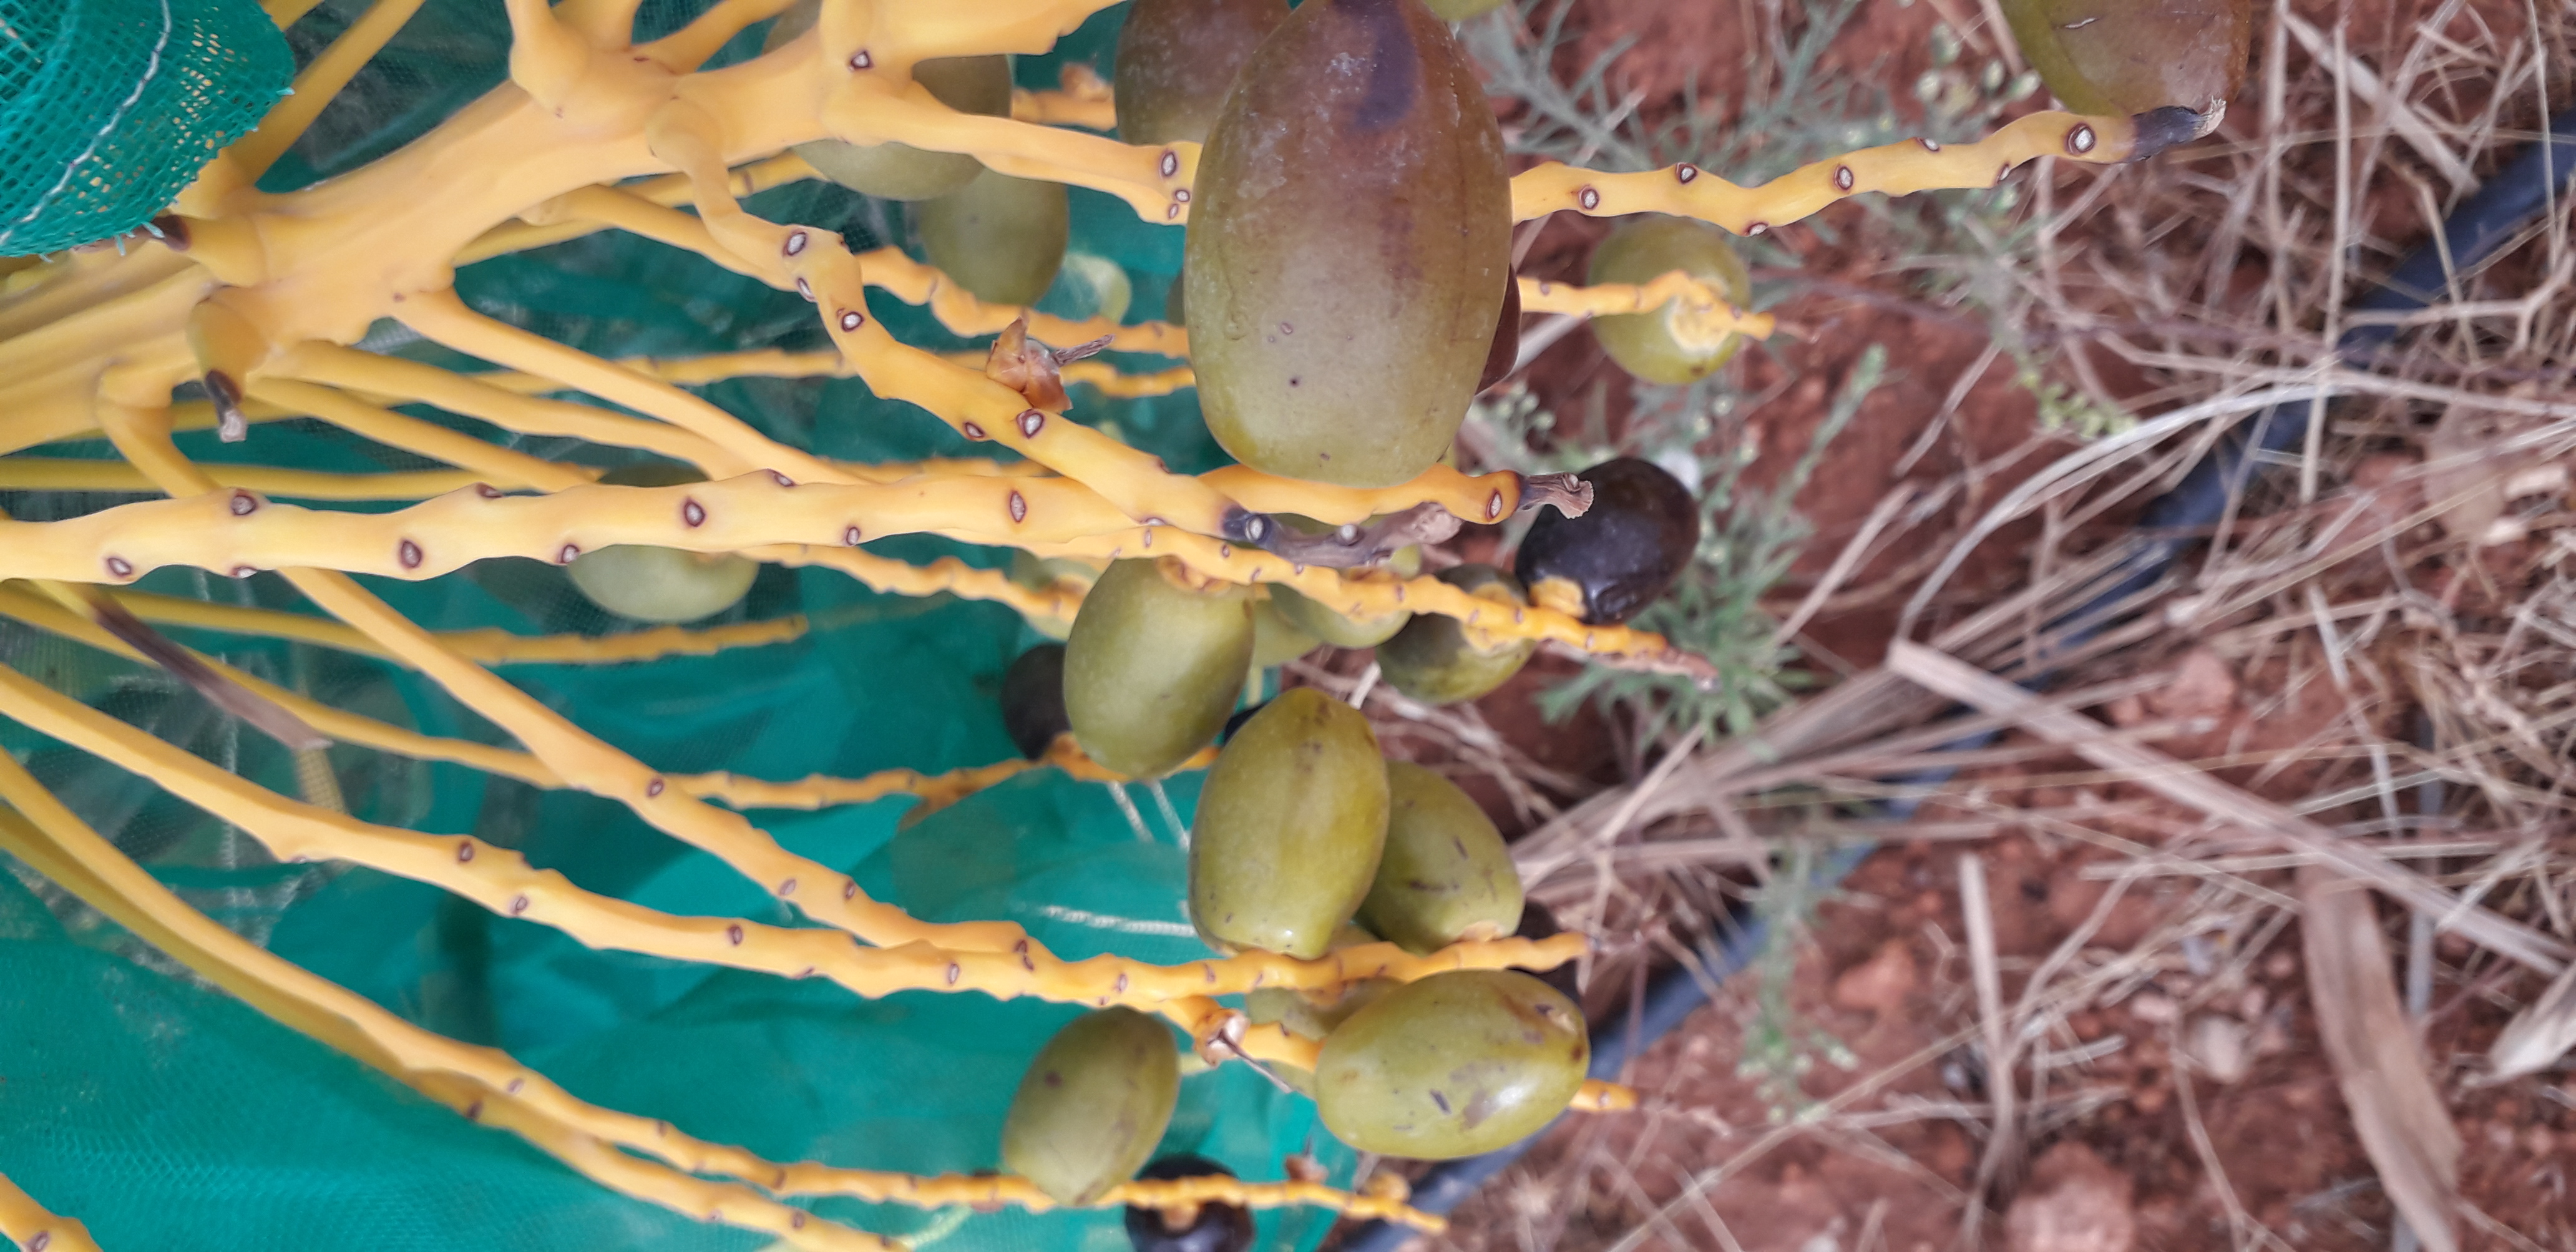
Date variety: kholt